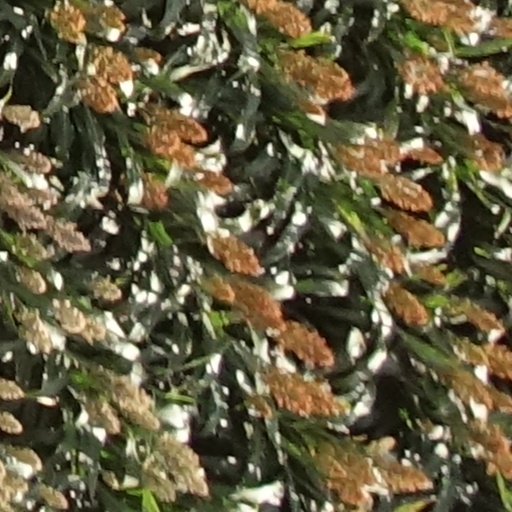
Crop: sorghum